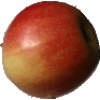
Label: Apple Red 2